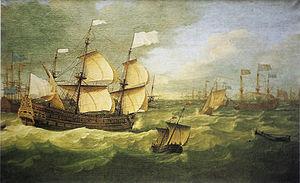
Le Saint-Philippe est un vaisseau de ligne de deuxième rang en service dans la Marine royale française pendant la seconde moitié du XVIIᵉ siècle.
La bataille navale de Solebay eut lieu le 7 juin 1672, ce fut la première bataille de la guerre de Hollande. Une flotte de 75 navires des Provinces-Unies, commandée par l'amiral Michiel de Ruyter, Willem Joseph de Gand et Adriaen Banckert surprend la flotte franco-anglaise, forte de 93 vaisseaux, qui se trouvait à l'ancre à Solebay, sur la côte est de l'Angleterre.